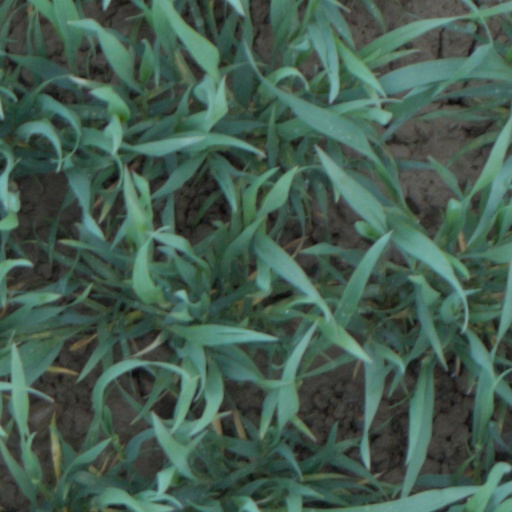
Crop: wheat